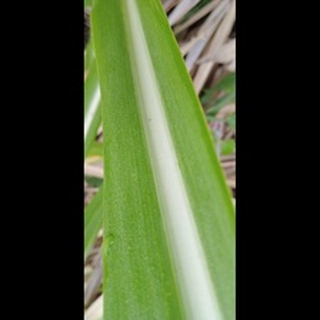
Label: healthy_sugarcane